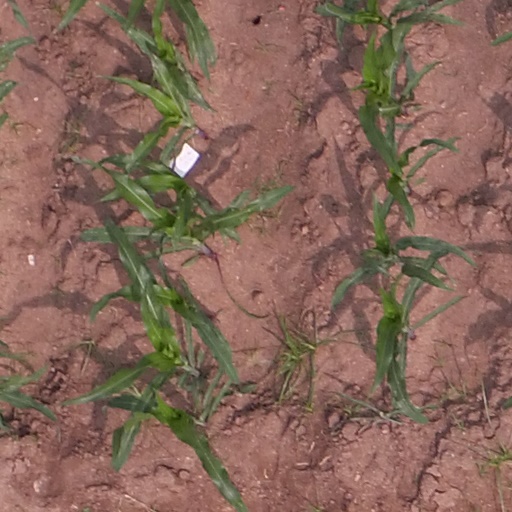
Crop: maize; corn